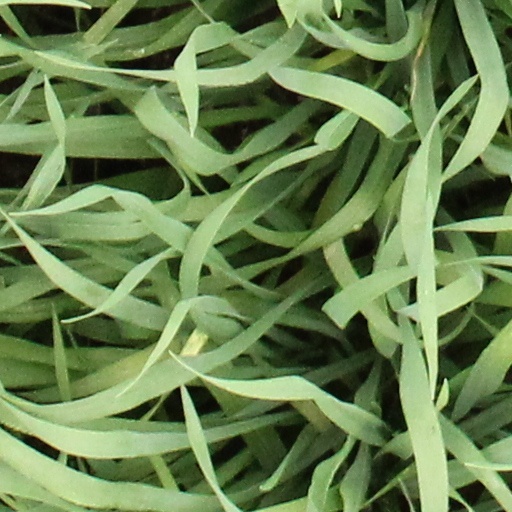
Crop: wheat